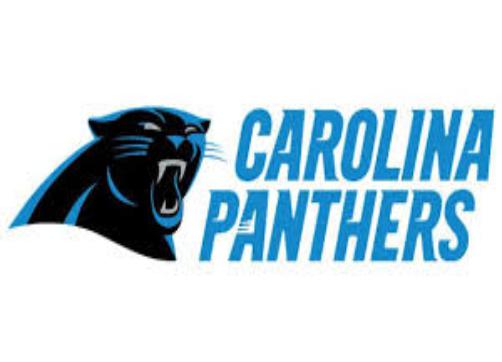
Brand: Carolina-1
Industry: Others